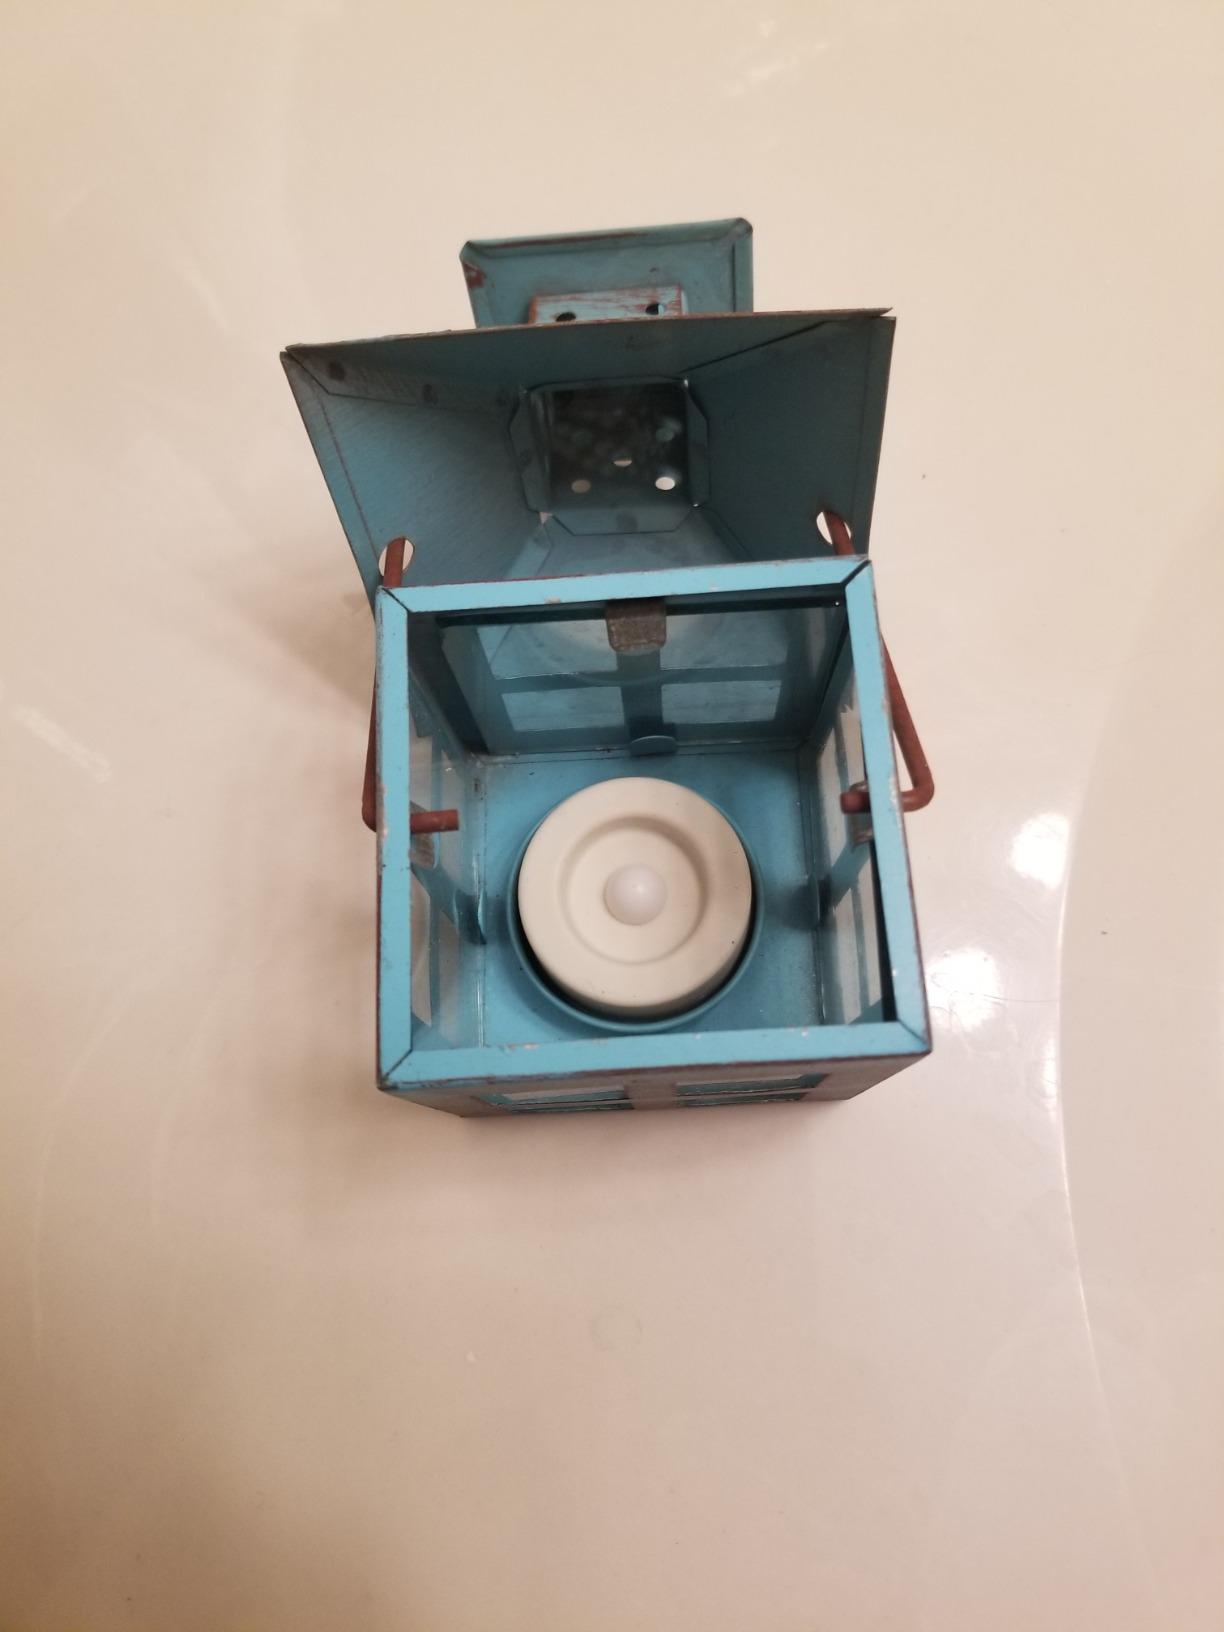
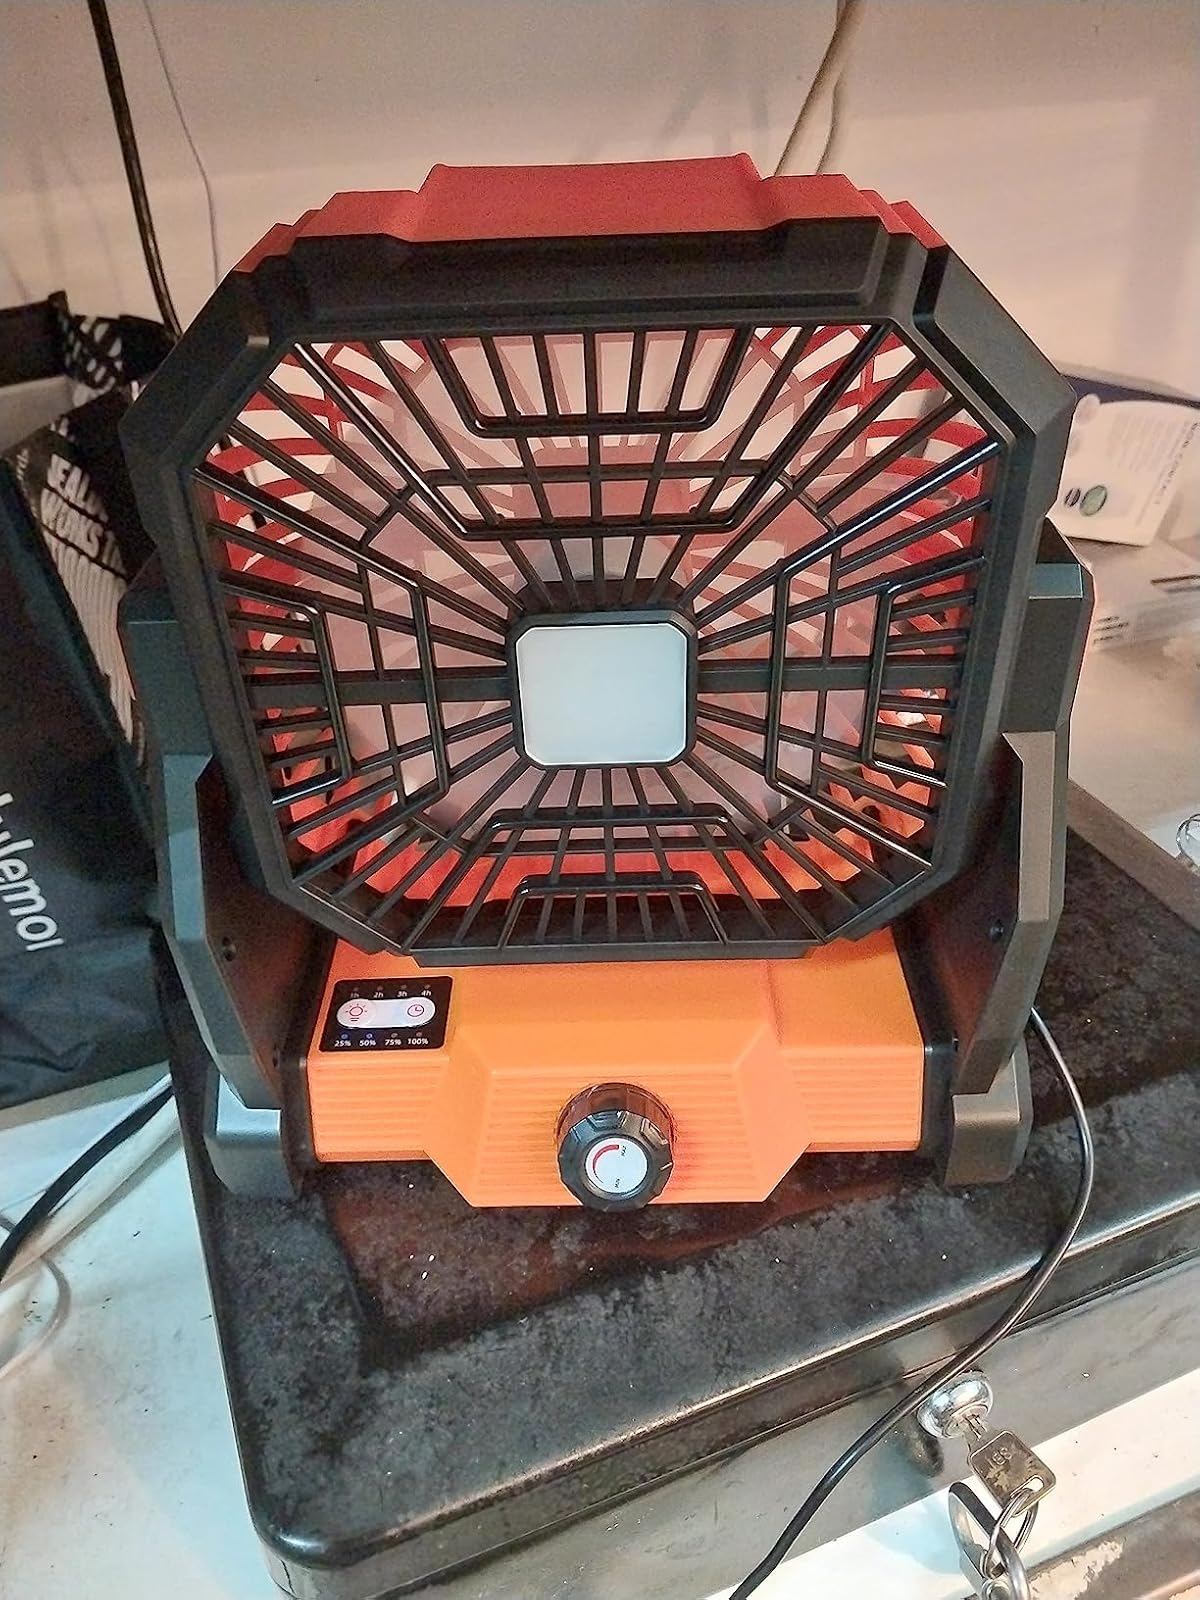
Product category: lantern
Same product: no